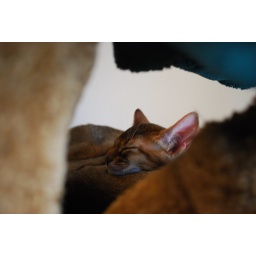
Leia, sleeping on Luke in the cat tree. 4 months old.